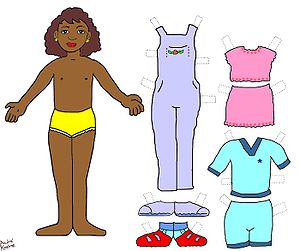
Påklædningsdukke
Påklædningsdukke med tilhørende beklædningsgenstande
En påklædningsdukke er en dukke lavet af papir/karton. Påklædningsdukker skal ofte klippes ud af et ark papir sammen med tilhørende beklædningsgenstande. De forskellige beklædningsgenstande er forsynet med papirflapper, som kan bøjes og derved holde beklædningsgenstanden fast på dukken. Langt de fleste påklædningsdukker er fra tiden 1900-1970 og piger. De forskellige beklædningsgenstande er ofte inspireret af modetøj fra en pågældende tid.